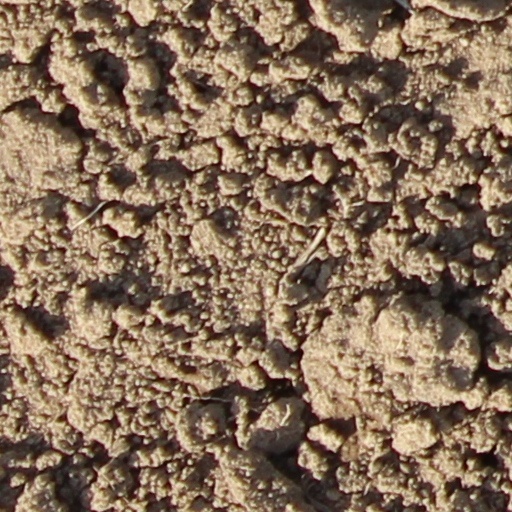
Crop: wheat